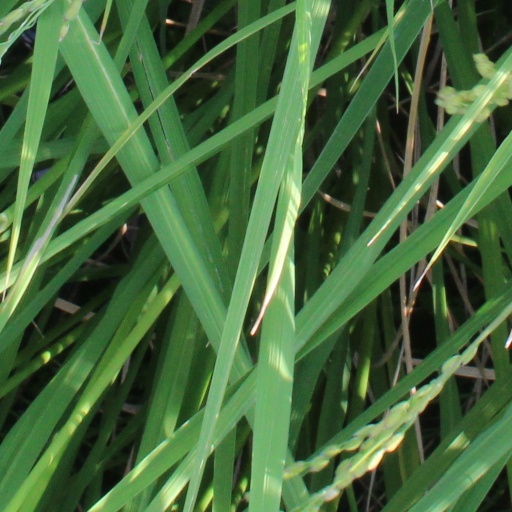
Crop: rice